2018 Caroline Wozniacki tennis season

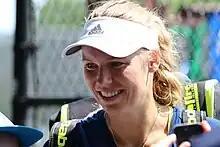
Wozniacki during the 2018 Citi Open

Wozniacki was scheduled to participate in the Washington Open, where she was supposed to be the top seed, but she was forced to retired before her first-round match against Anhelina Kalinina due to a right leg injury.